Neolithic in the Near East

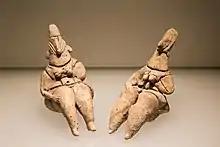
Female statuettes from Sha'ar Hagolan. Israel Museum.

In the northern Levant and eastern Syria, several sites remained occupied during the early Ceramic Neolithic, including Tell el-Kherk, while Ras Shamra is one of the few to show a hiatus. New settlements appeared in the region, such as Byblos, Tell Sukas, Hama, and Shir. Surveys in the Beqaa Valley indicate a significant number of sites dating to this period. In the Middle Euphrates region, although Mureybet was abandoned, sites such as Abu Hureyra, Tell Halula, and Mezraa Teleilat continued to be inhabited. Thus, the collapse traditionally associated with the end of the Pre-Pottery Neolithic B (PPNB) is not clearly evident in this area. While some site abandonments occurred in the late 7th and early 6th millennia BC, the chronology of the region remains poorly established, limiting a detailed understanding of settlement dynamics during the Late Neolithic.